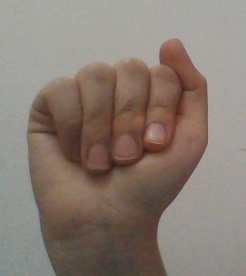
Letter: saad